Pembroke Friends Meetinghouse

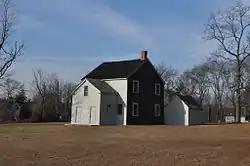

The Pembroke Friends Meetinghouse is a historic Quaker church at Washington Street and Schoosett Street in Pembroke, Plymouth County, Massachusetts.